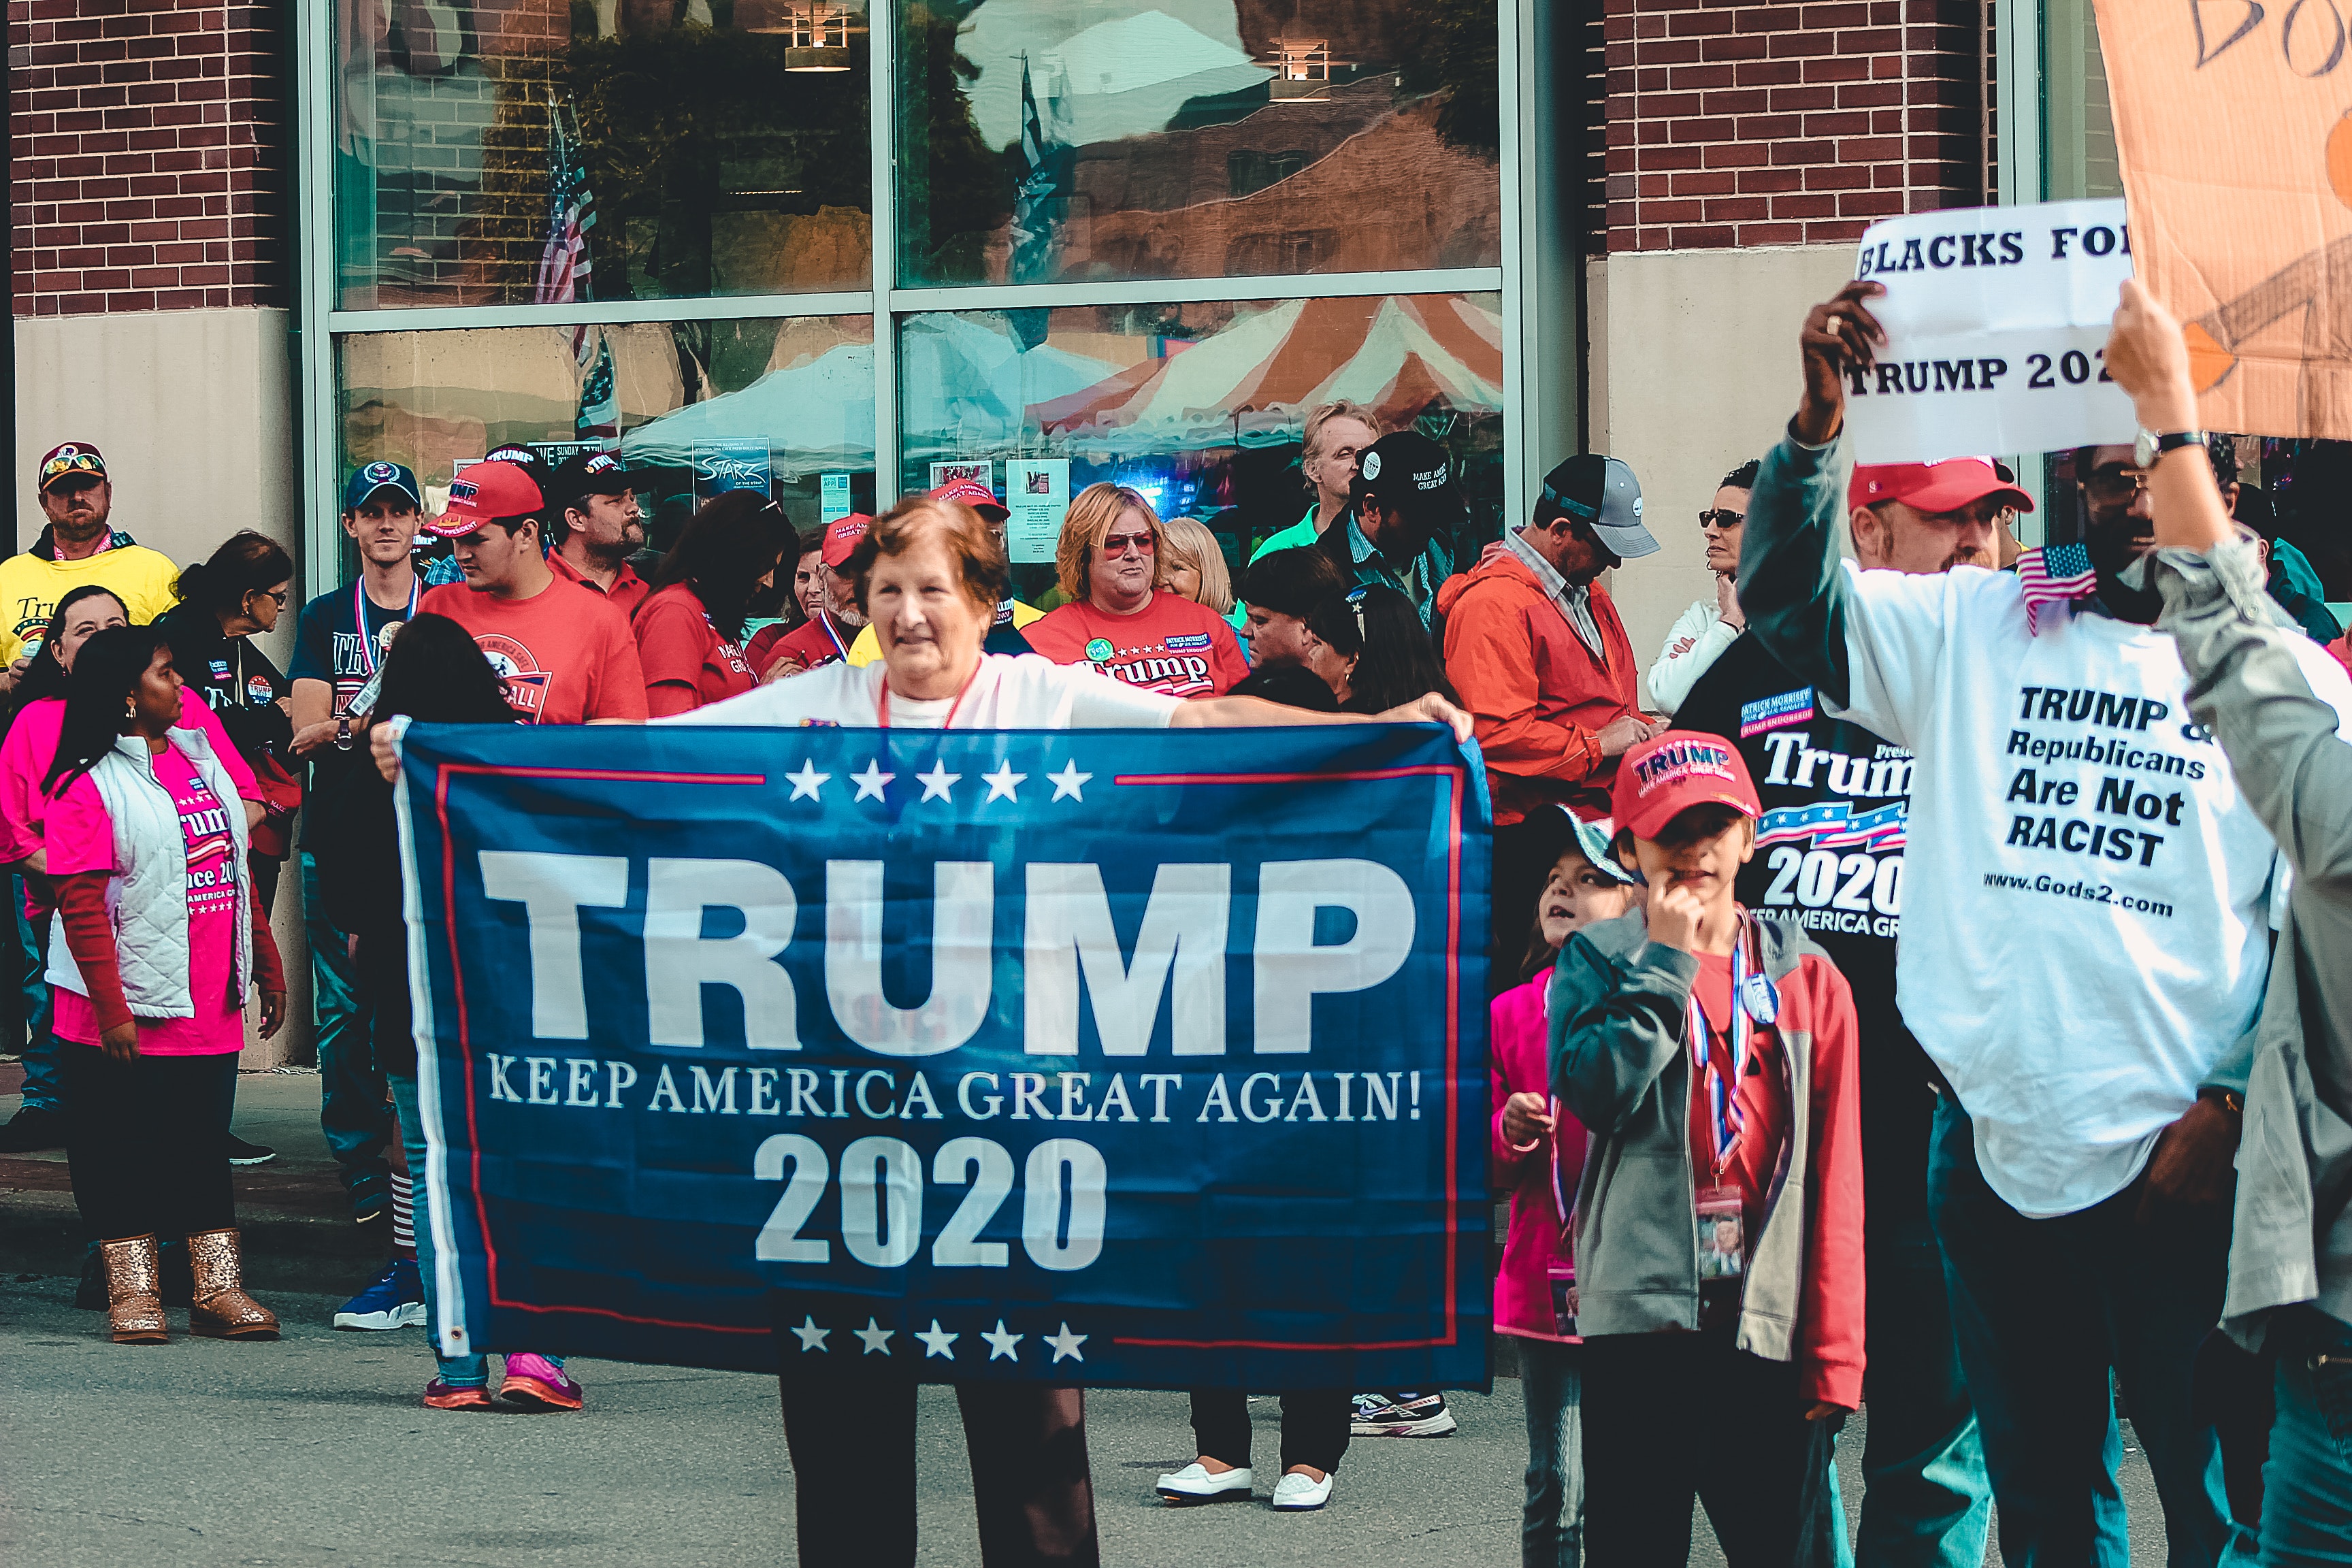
protest, crowd, demonstration, event, street, public event, advertising, recreation, parade, product, city, festival